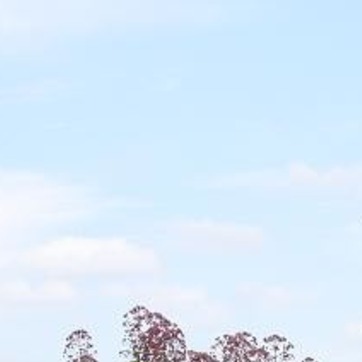
Material: sky